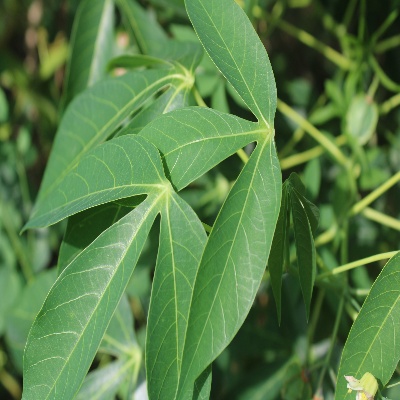
Crop: Cassava
Condition: healthy